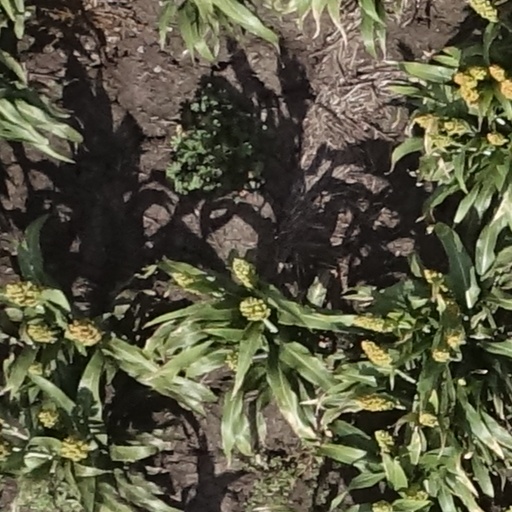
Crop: sorghum